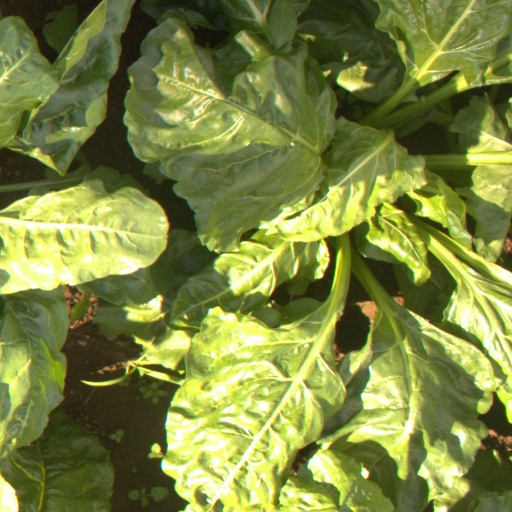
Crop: sugar beet